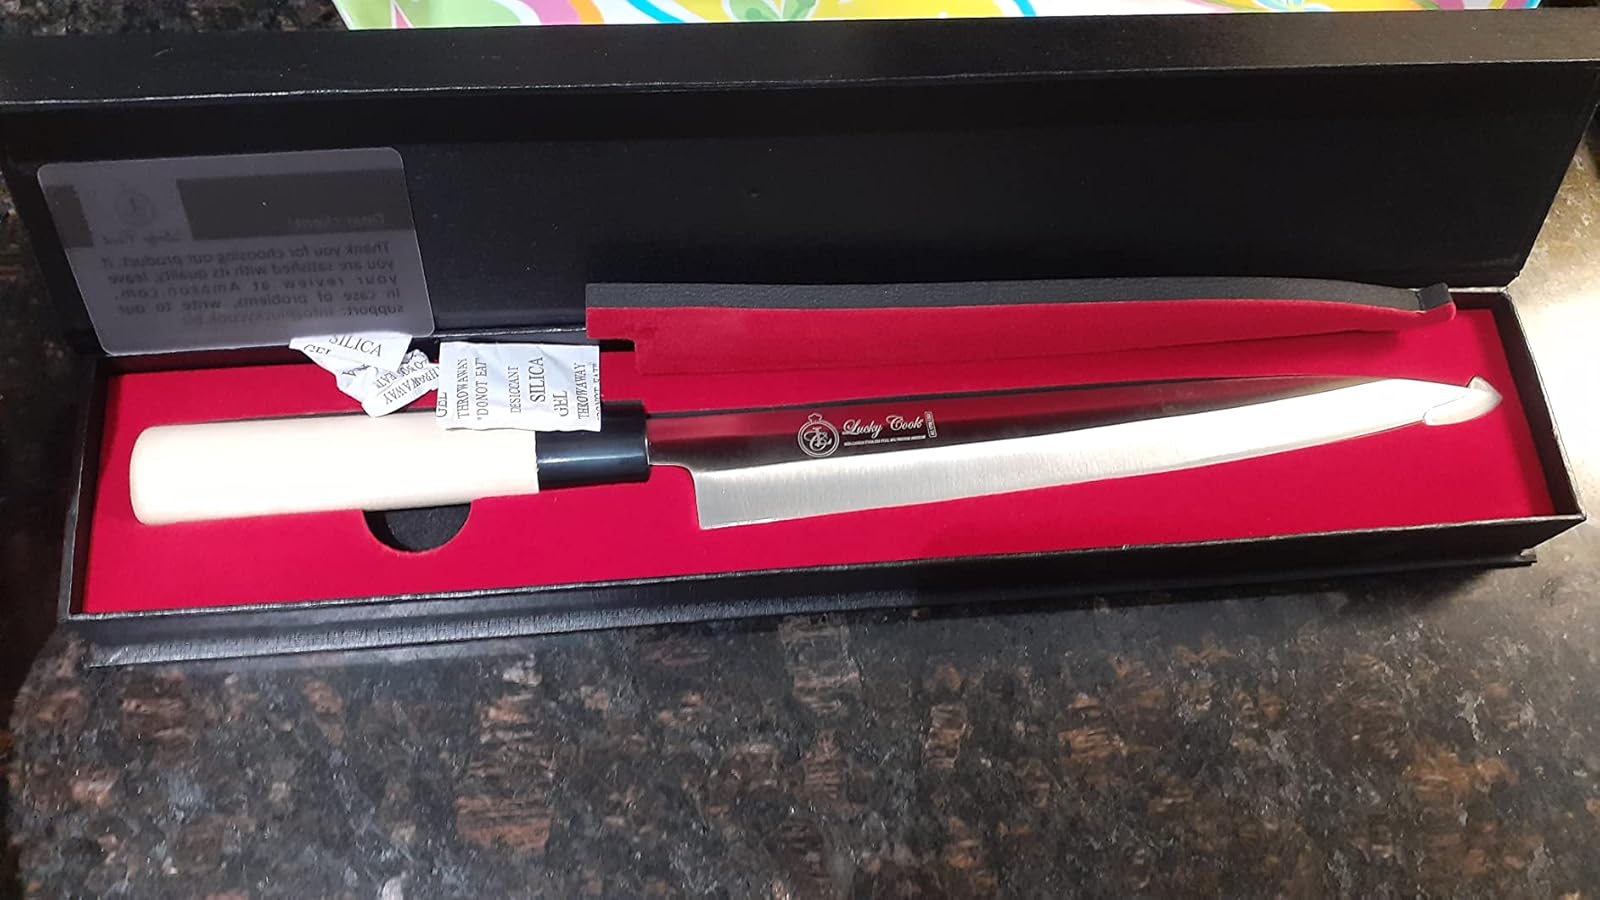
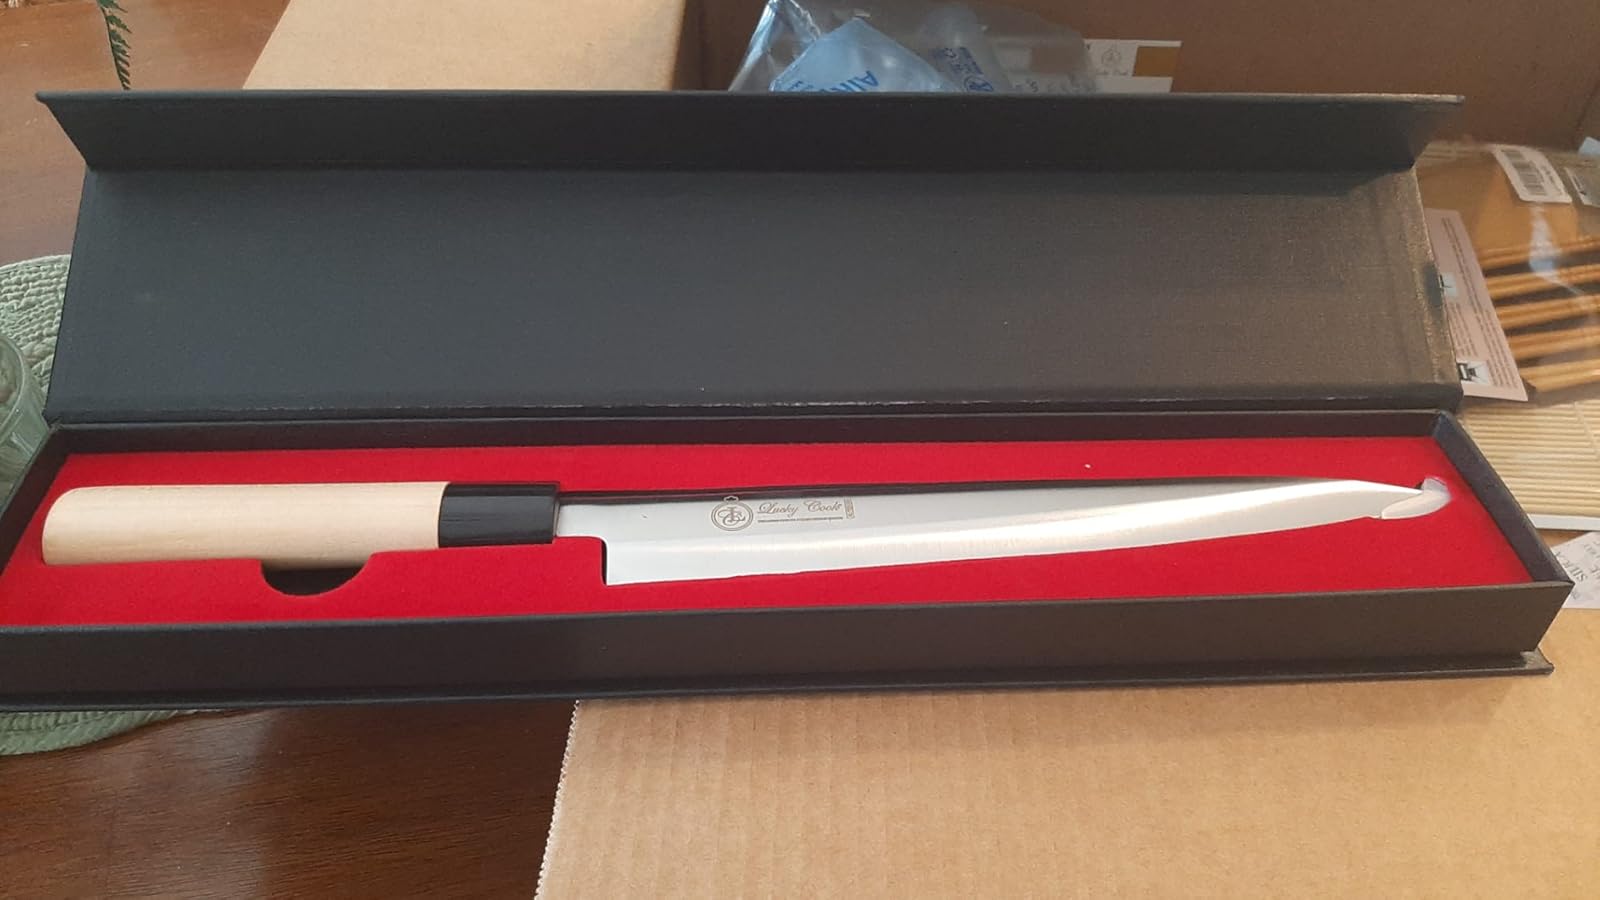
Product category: items_knife
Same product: yes